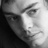
Emotion: sad